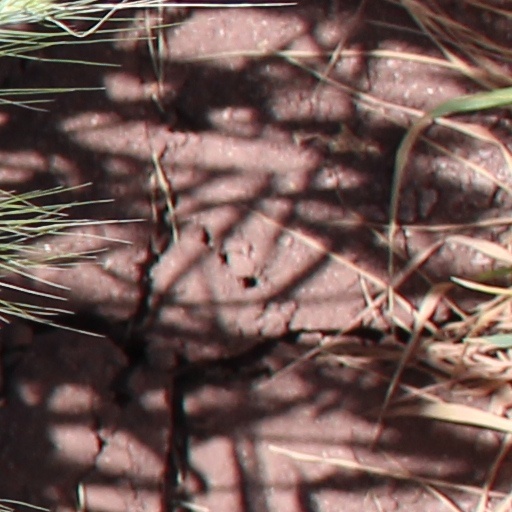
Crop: wheat